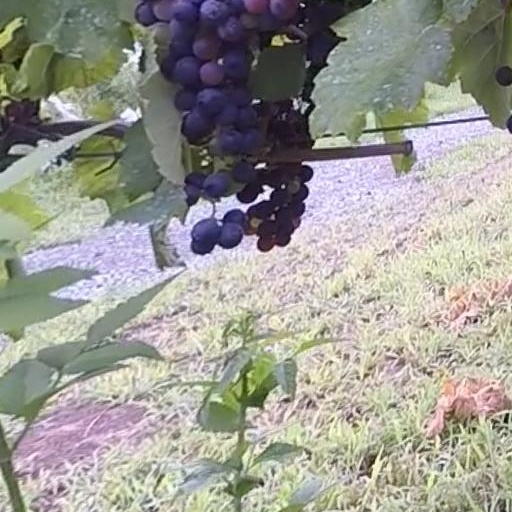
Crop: grape